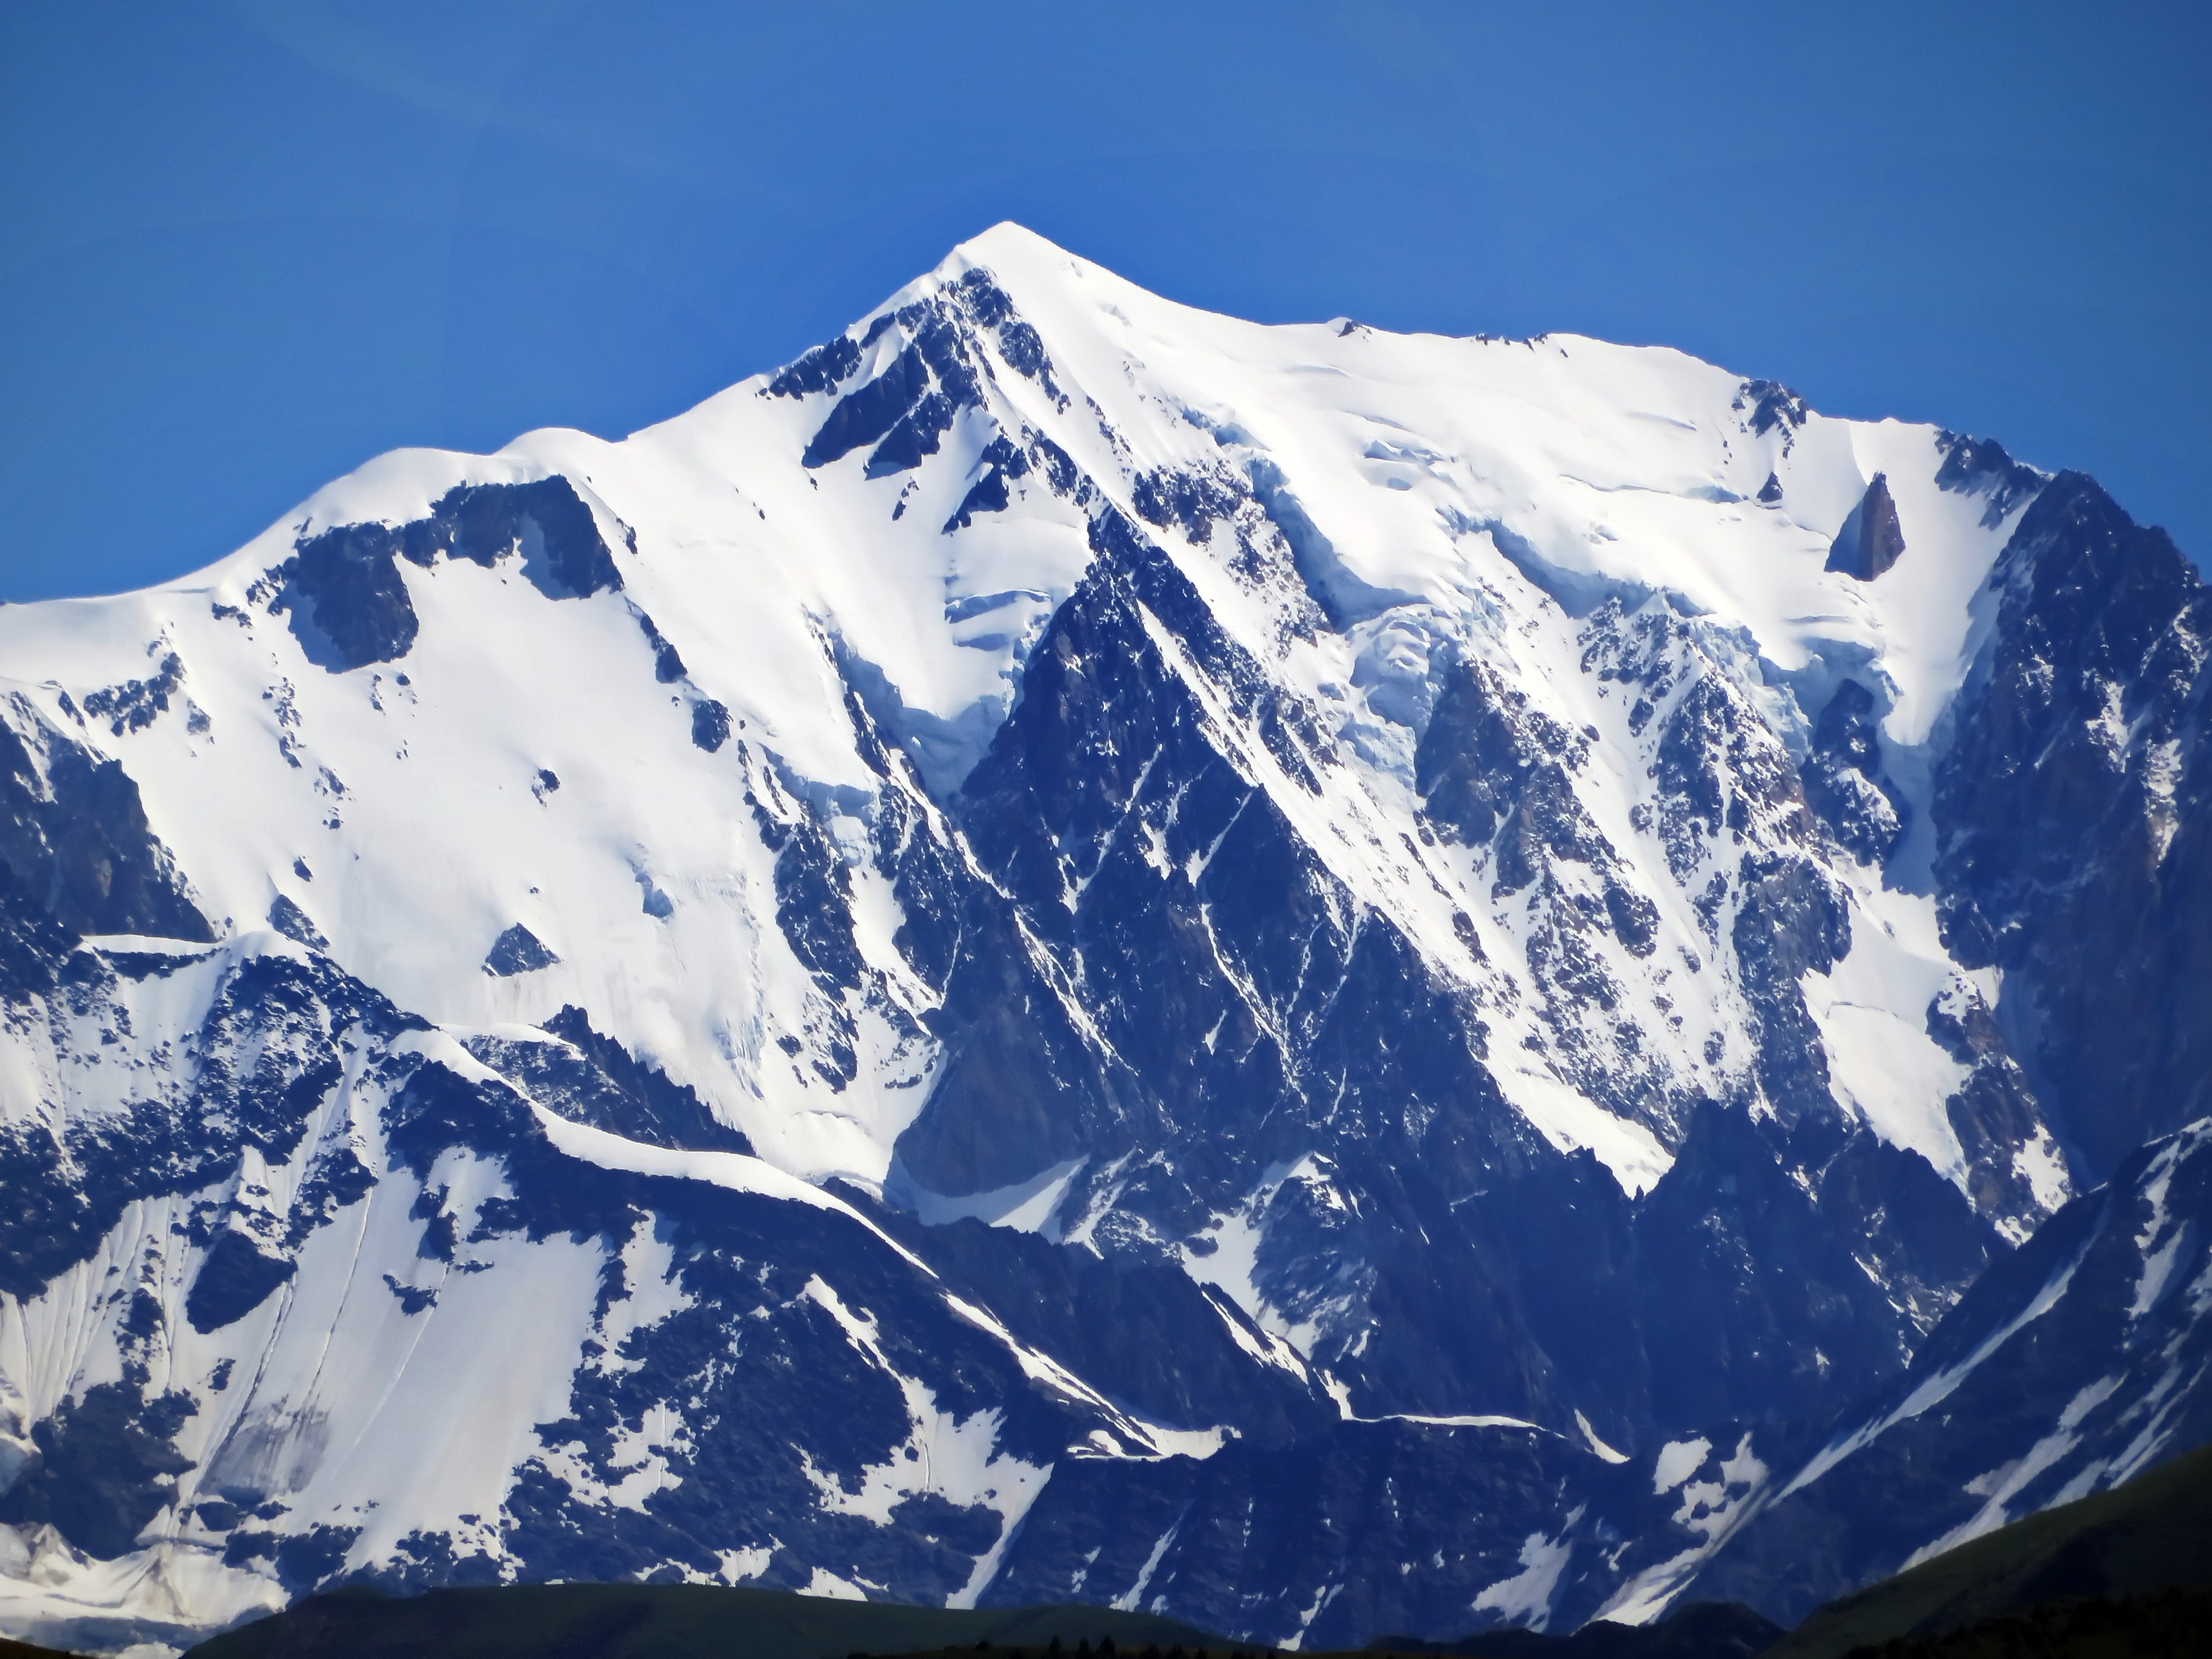
mountain, snow, winter, mountain range, panorama, glacier, weather, ridge, summit, mont blanc, massif, alps, plateau, cirque, landform, mountain pass, haute savoie, mont blanc massif, summits, geographical feature, mountainous landforms, geological phenomenon